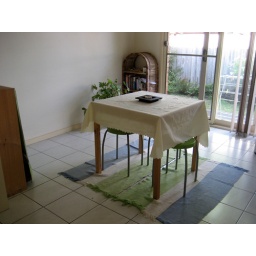
dining table in kitchen